Chinese Arch, Lima

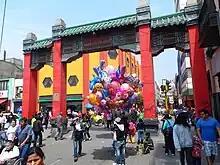

The Chinese Arch, also known as the Chinese Portal, is a paifang located at the entrance of Lima's Chinatown, in Barrios Altos. It was a donation to Peru by its Chinese colony and the Government of the Republic of China (Taiwan)—at the time recognised by Peru—in commemoration of its 150th year of independence.